Enoch Wu

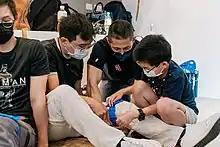
Enoch Wu teaches a child to place a tourniquet on his father at a Forward Alliance workshop

In 2020, Wu founded Forward Alliance with the goal of improving Taiwan's national security through greater public awareness, policy advocacy, and civic participation.